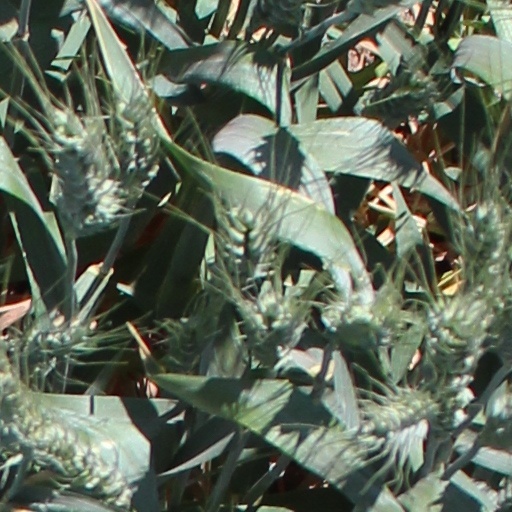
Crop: wheat